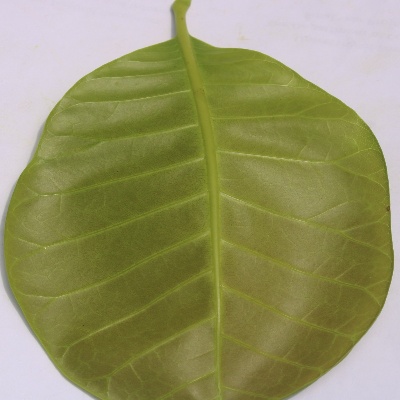
Crop: Cashew
Condition: healthy